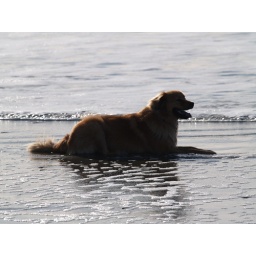
I'm not sure how dogs can just sit down in the water like this without feeling icky.